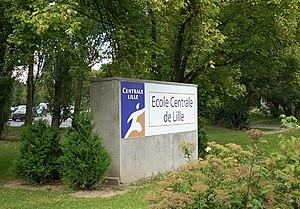
Logo de École centrale de Lille
L’École centrale de Lille est l'une des cinq plus anciennes écoles d'ingénieurs de France dont les anciens élèves sont cofondateurs de la fédération des associations et sociétés françaises d'ingénieurs diplômés, parmi les 205 écoles d'ingénieurs françaises accréditées au 1ᵉʳ septembre 2019 à délivrer un diplôme d'ingénieur.